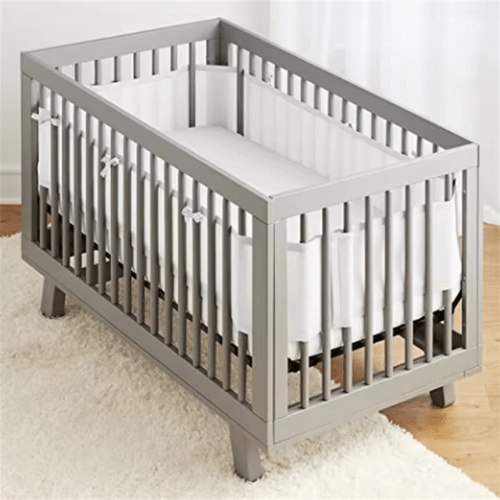
TOUR DE LIT POUR BEBE | BreathableBabyMesh™
NOTRE TOUR DE LIT POUR BEBE AIDE VOTRE BÉBÉ A DORMIR ET BOUGER EN TOUTE SÉCURITÉ Ce tour de lit pour bébé protège votre tout petit des risques de coincement entre les barreaux, lui offrant une liberté de mouvement en toute sécurité . Conçu pour être respirant , il assure une circulation d’air optimale et créant un environnement de sommeil sûr . Il empêche également les courants d’air tout en laissant passer la lumière nécessaire et prévient la chute des tétines ou des doudous. FACILE A POSER ET A ENLEVER Conçu pour une mise en place facile et rapide, notre tour de lit pour bébé est équipé de sangles qui peuvent être solidement fixés aux rails et aux lattes du berceau. PROFITEZ D’UN TOUR DE LIT POUR BEBE SÛR ET DE QUALITÉ POUR UN BEBE PLUS HEUREUX Le tour de lit pour bébé est fabriqué en tissu maillé 3D respirant en assurant la circulation de l’air à l’intérieur et à l’extérieur. Rembourrage en tissu polyester de haute qualité pour éviter l’étouffement, plus respirant et plus sûr que jamais. UNE ATMOSPHÈRE RÉCONFORTANTE POUR VOTRE TOUT PETIT Notre tour de lit pour bébé ajoute une touche visuelle agréable au lit de votre bambin grâce à sa hauteur de 30cm. Le textile du tour de lit pour bébé possède une excellente respirabilite , en plus le motif simple et intemporel s’accorde à toutes les décorations de chambre! Spécialement conçue pour offrir une couverture complète, ce tour de lit pour bébé s’adapte parfaitement aux berceaux à lattes sur 4 côtés. CARACTÉRISTIQUES ✅ Matériau: 100 % Polyester ✅ 1 ensemble: 1 tour de lit pour bébé court (160x30cm)+1 tour de lit bébé pour long (340x30cm) ✅ Ensemble: Deux pièces Nous nous efforçons de vous offrir la meilleure qualité de produit .Si vous n’êtes pas satisfait complètement de votre achat ,retournez le produit dans les 30 jours pour un remboursement intégral ! 🚚Délai de livraison sur ce produit : 10 à 15 jours 📞 De plus si vous avez la moindre question notre service reste disponible pour répondre à toute vos questions par e-mail 7/7j à l’adresse suivante contact@palaisdespetits.com 🎁 Cliquez sur le bouton « AJOUTER AU PANIER » pour profiter de cette offre exceptionnelle
Brand: Palais des petits
Category: Furniture > Baby & Toddler Furniture > Crib & Toddler Bed Accessories > Crib Bumpers & Liners > Mesh Crib Bumpers